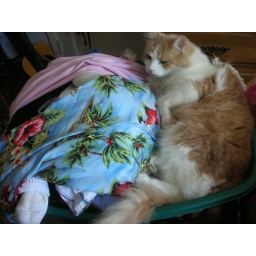
Setzer makes himself at home in my laundry basket